Guano

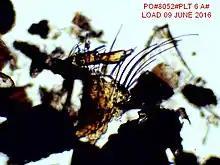
Bat guano under a microscope reveals tiny particles of insect exoskeletons, which are mostly chitin.

Bat guano is partially decomposed bat excrement and has an organic matter content greater than 40%; it is a source of nitrogen, and may contain up to 6% available phosphate (PO).